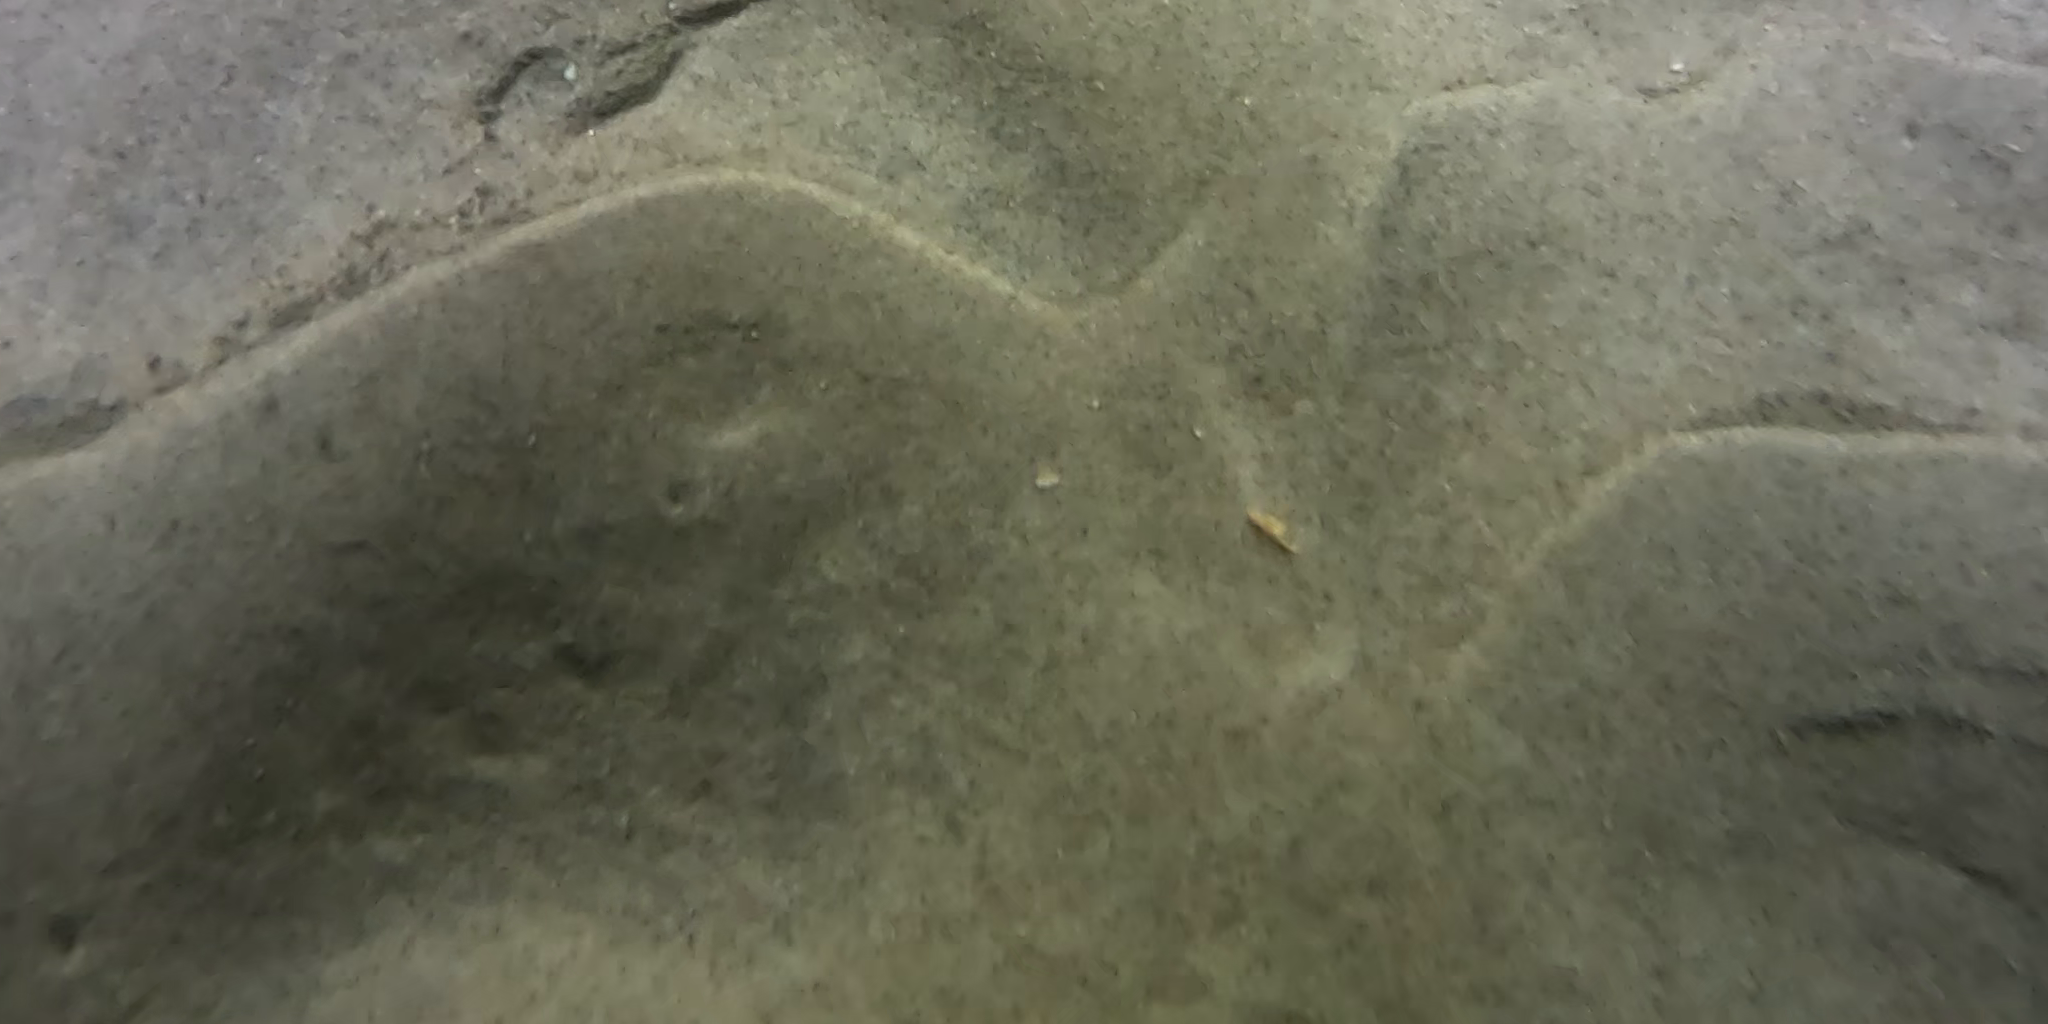
Seabed habitat: sand